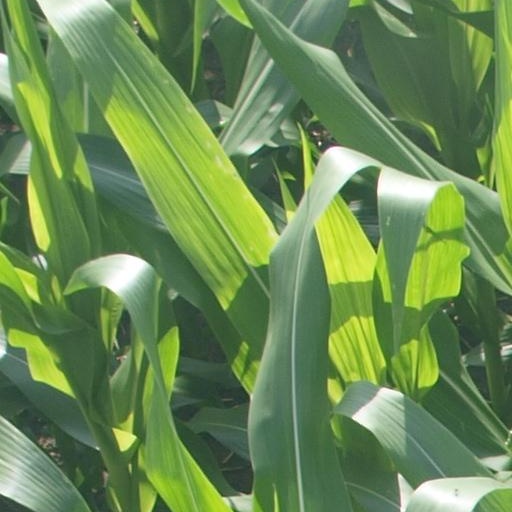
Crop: maize; corn